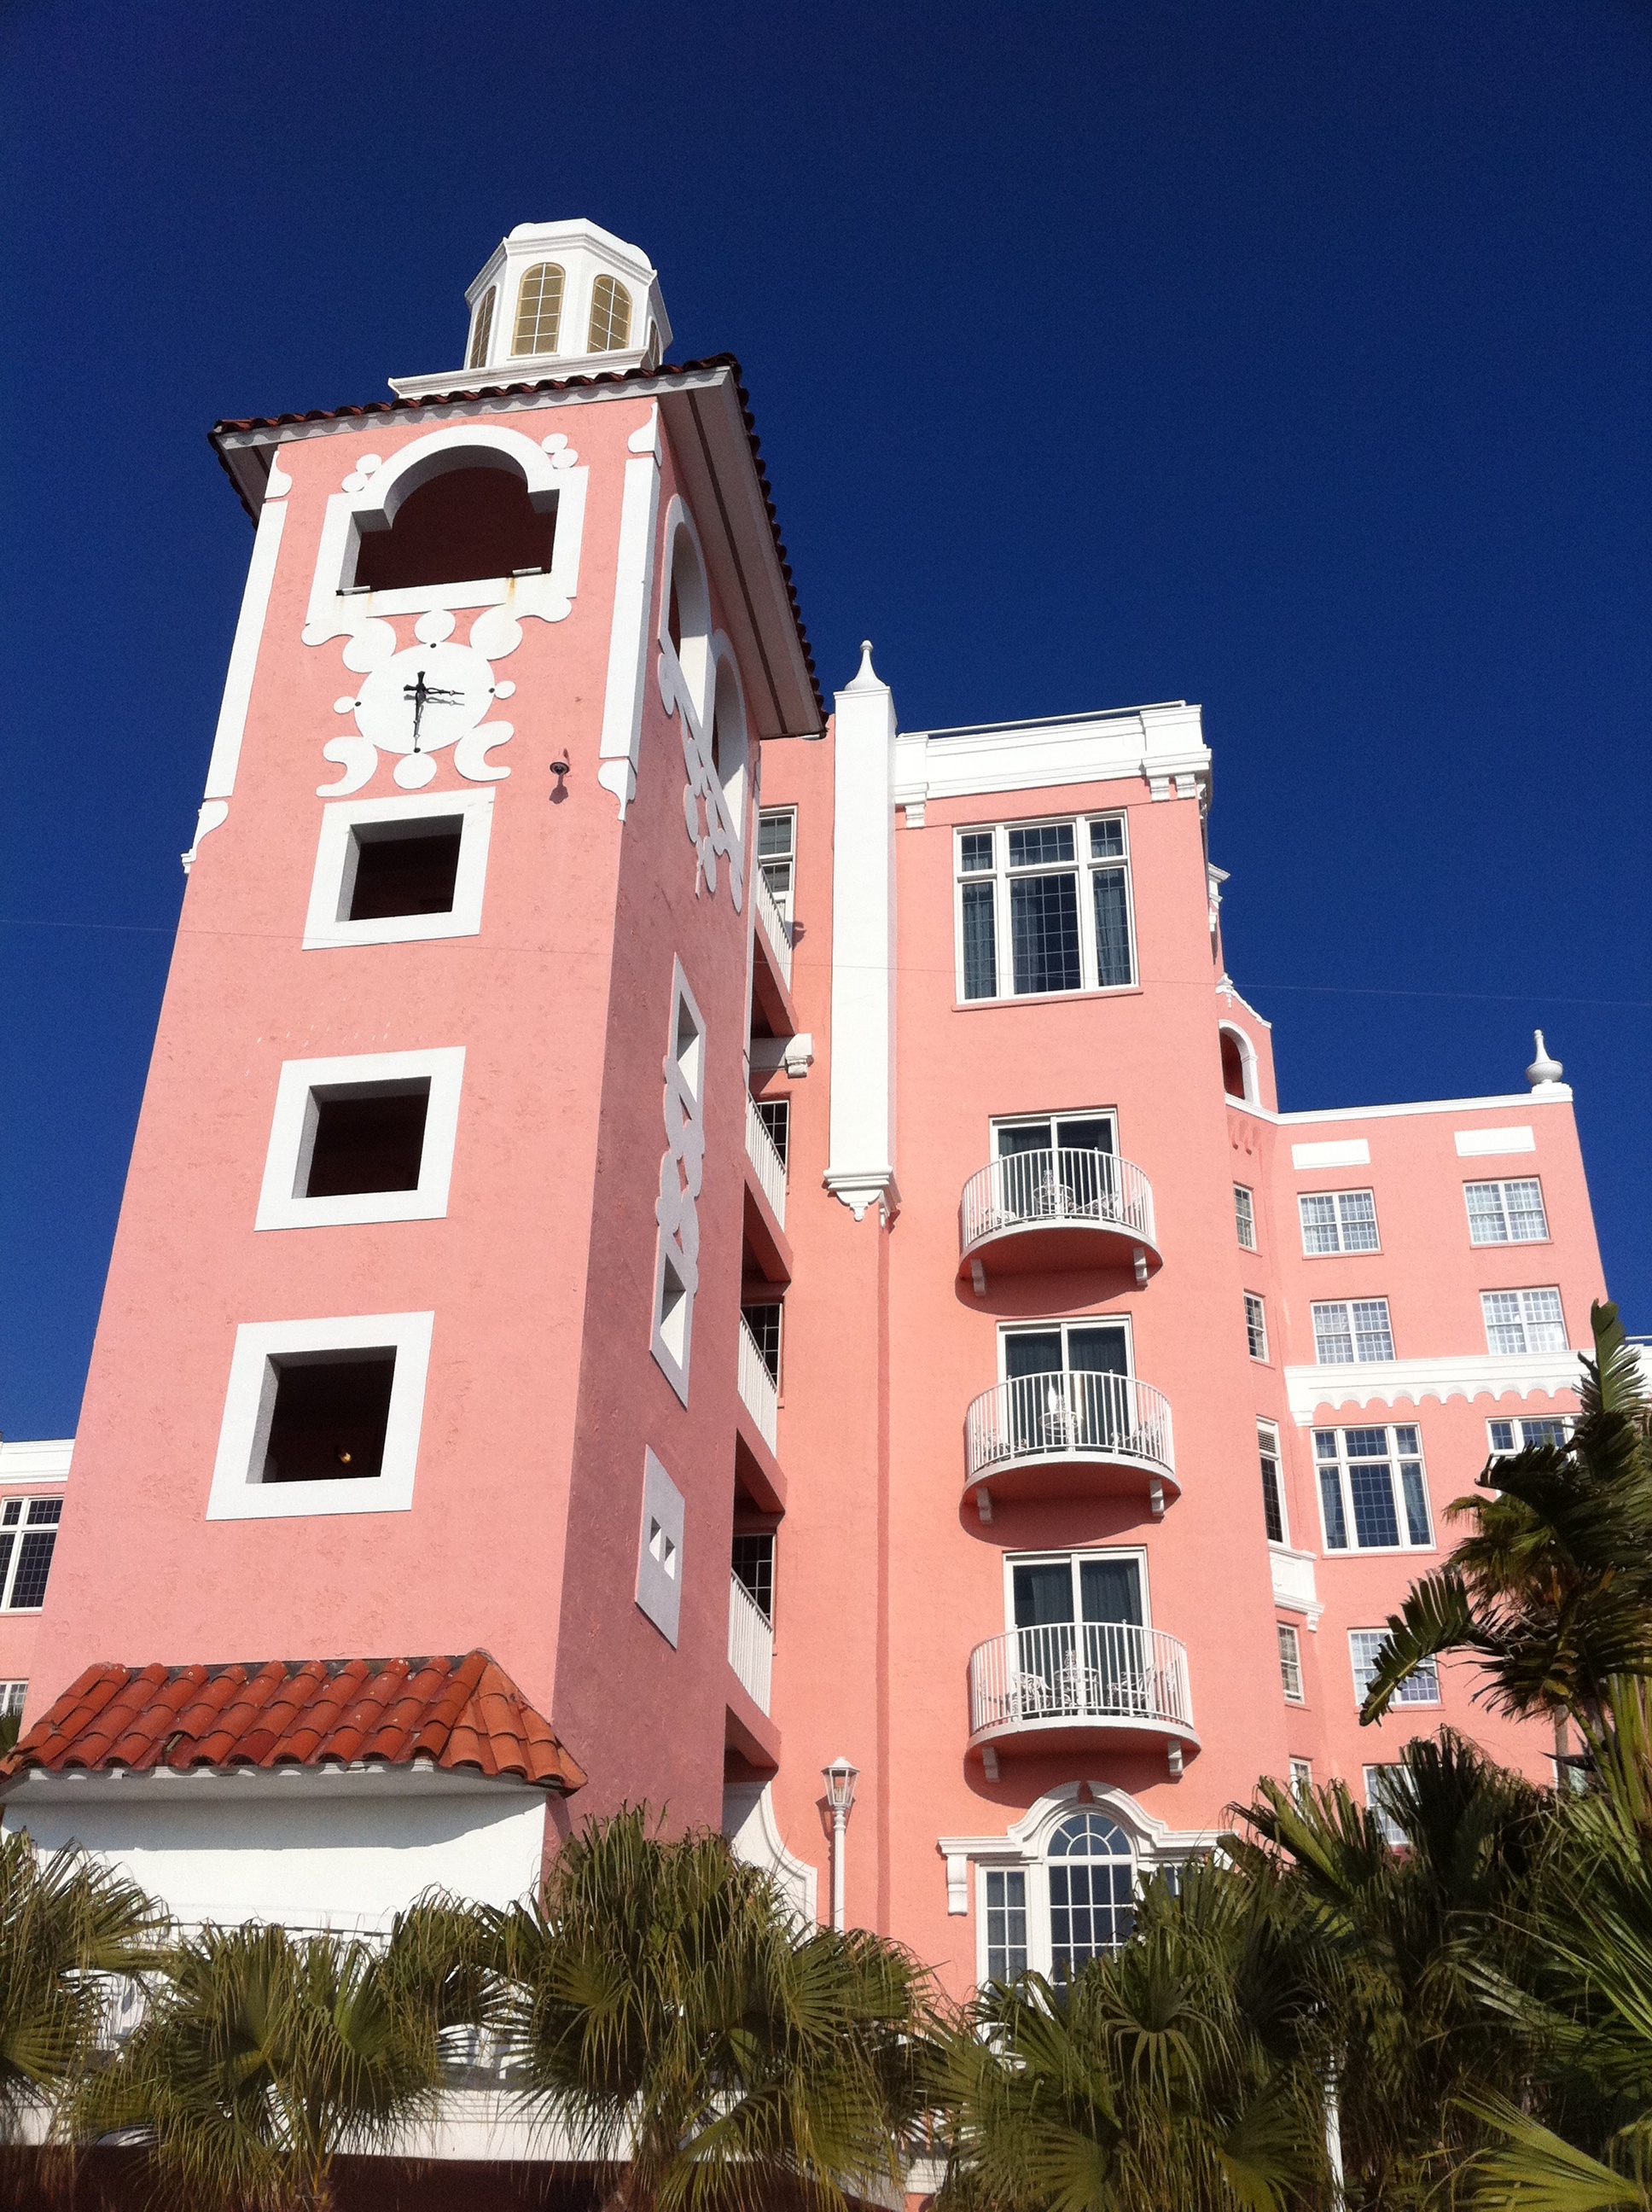
architecture, house, building, downtown, tower, landmark, facade, tower block, neighbourhood, residential area